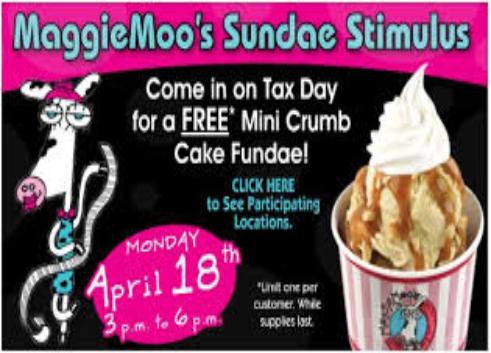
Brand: MaggieMoo's Ice Cream and Treatery
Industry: Food